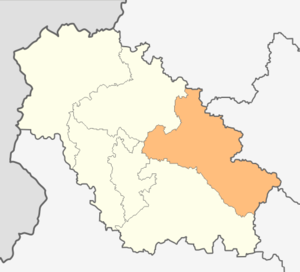
Pernik est une obchtina de l'oblast de Pernik en Bulgarie.